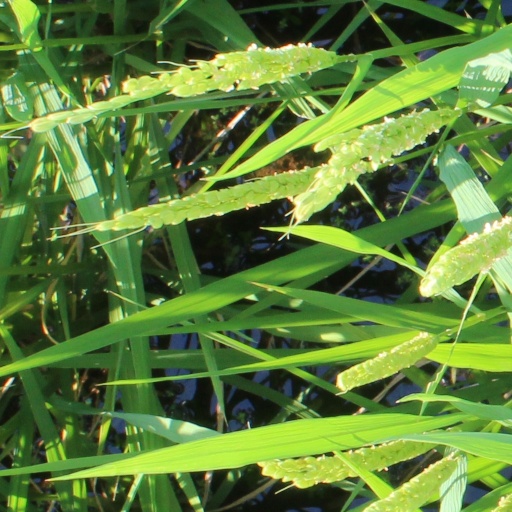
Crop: rice